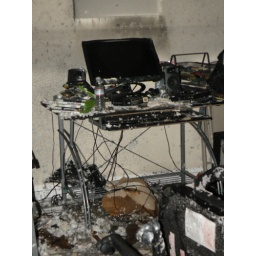
Jeremy's desk and computer in game room.